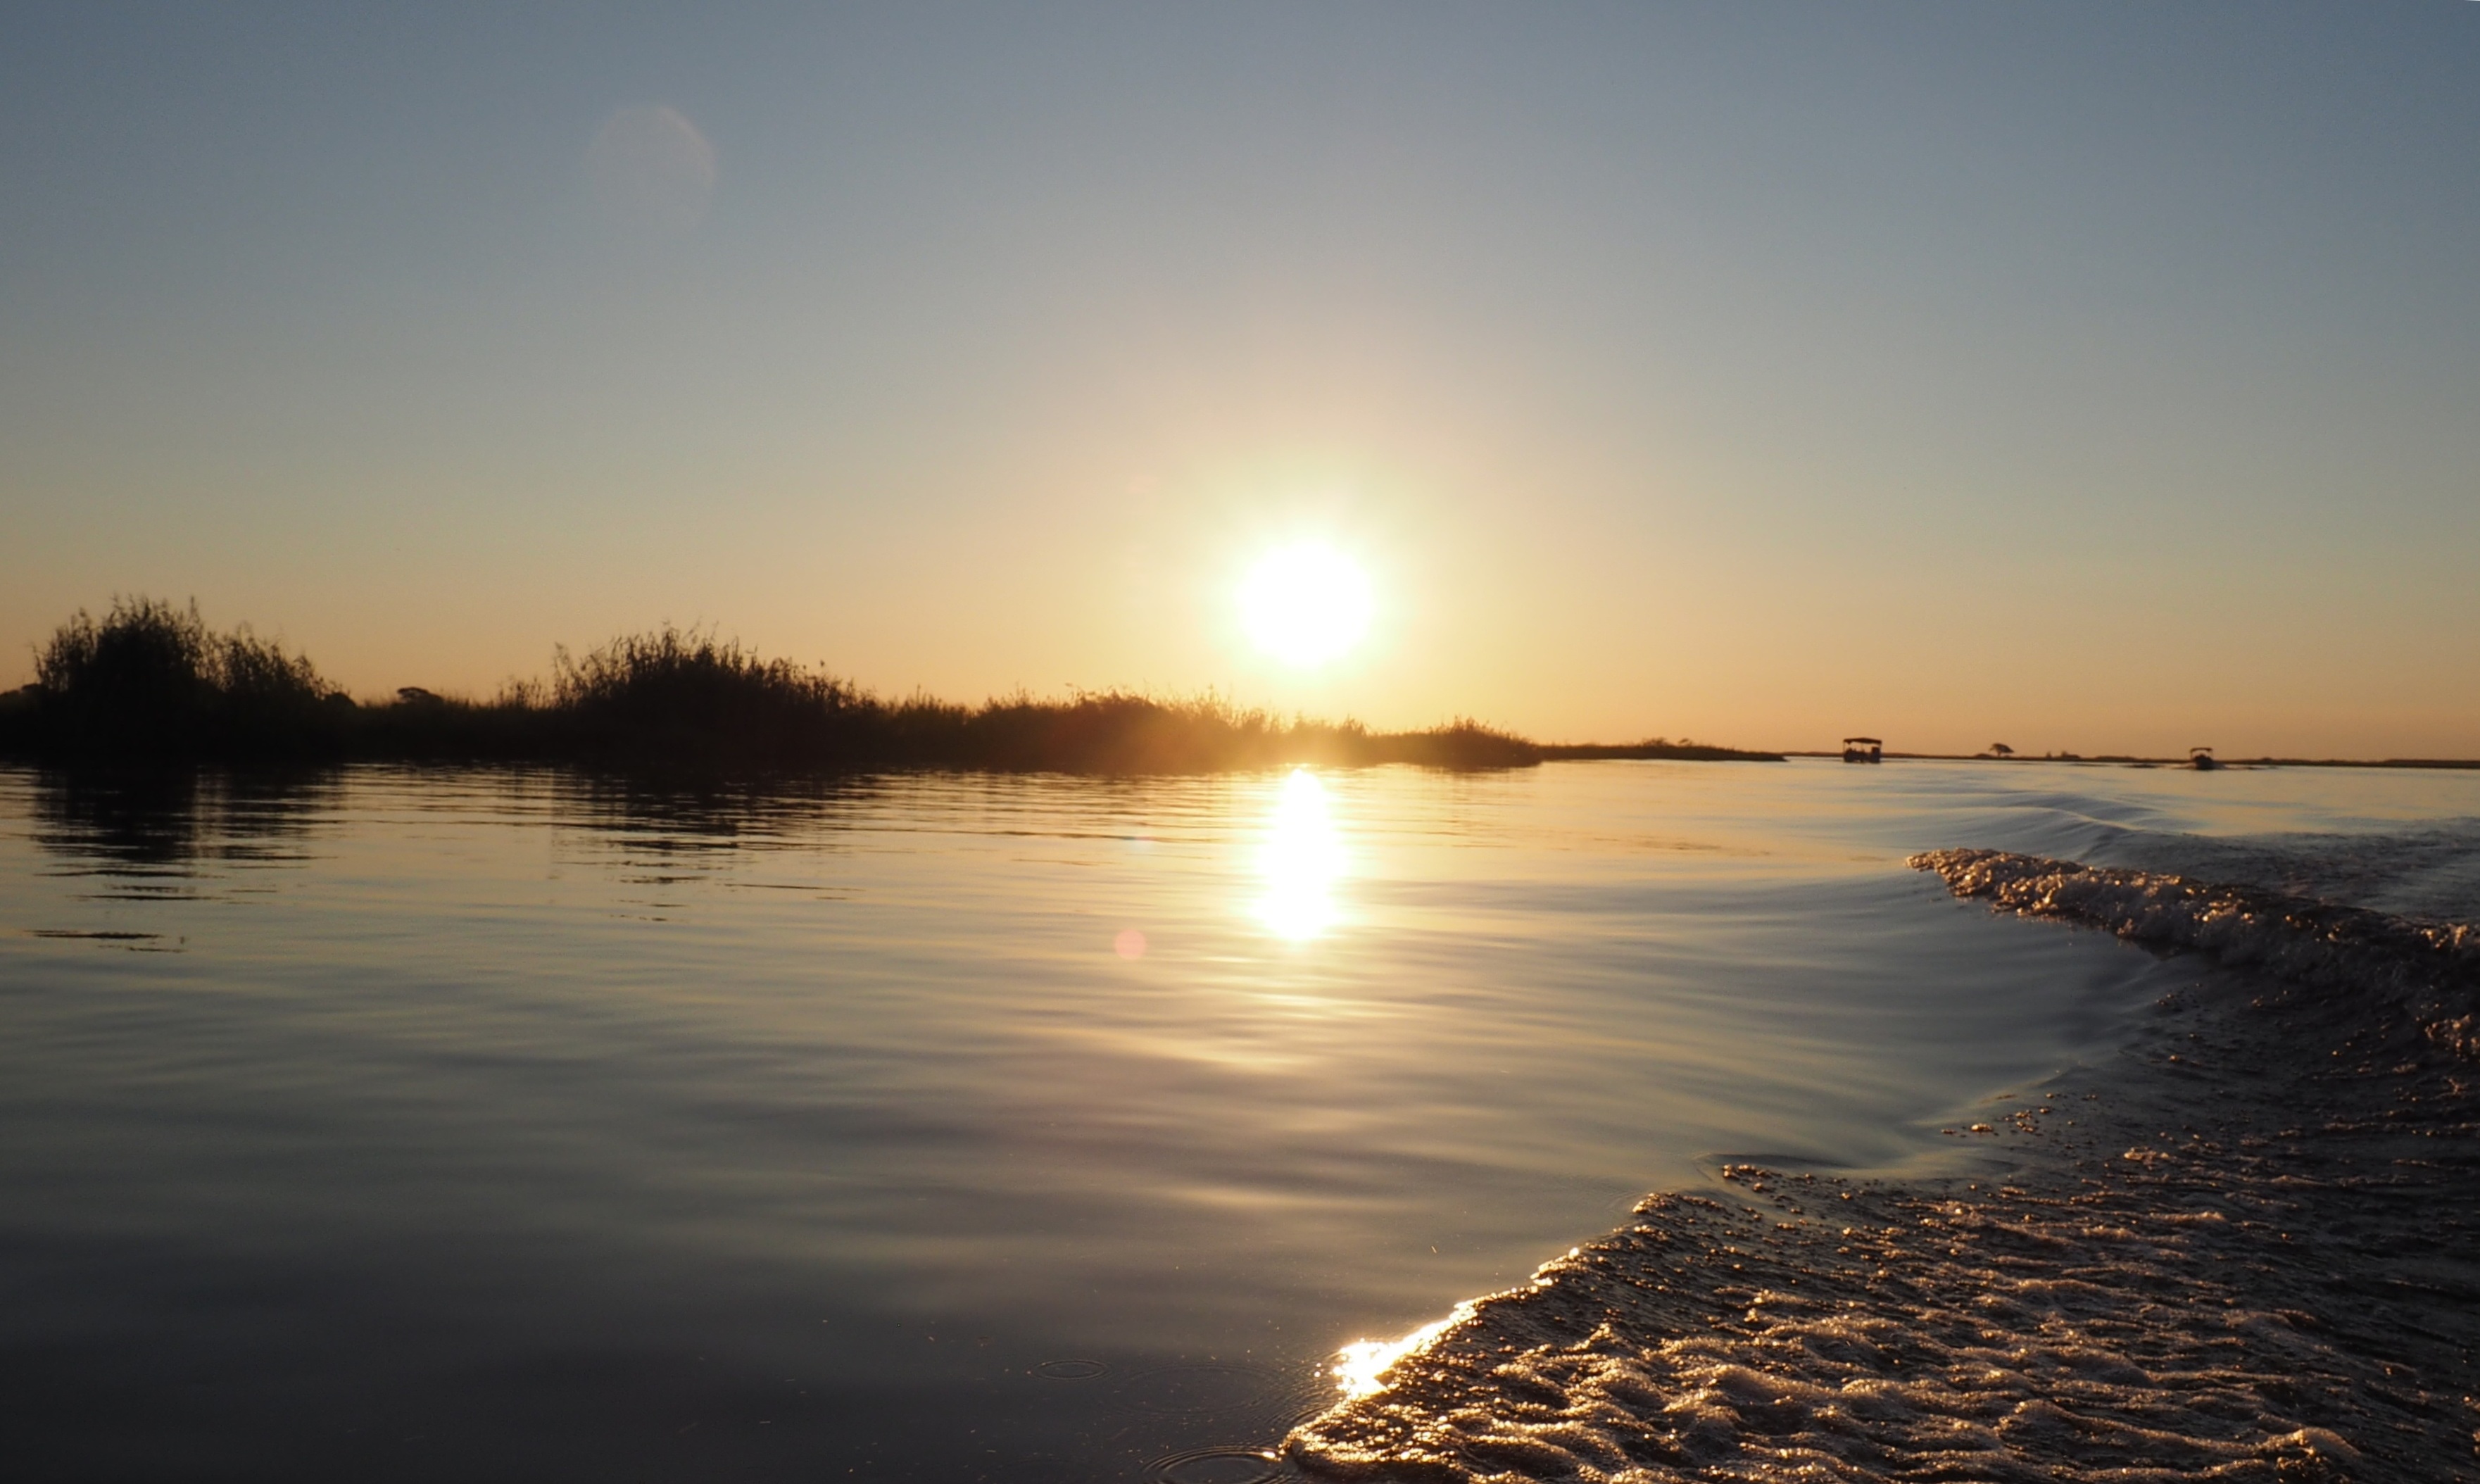
beach, sea, coast, water, ocean, horizon, light, sun, sunrise, sunset, sunlight, morning, shore, wave, dawn, dusk, evening, reflection, heaven, romance, glow, body of water, surface, west, afterglow, water level, atmospheric phenomenon